Nordfjorden (Vestland)

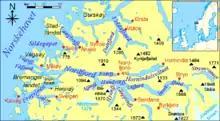
Map of the fjord and surrounding areas

The long fjord stretches from Husevågøy island in Kinn Municipality to the village of Loen in Stryn Municipality. The fjord starts as runoff from the Jostedalsbreen, Europe's largest mainland glacier, in the east and it flows west, emptying into the ocean just south of the Stadlandet peninsula. The mouth of the fjord lies between the large islands of Vågsøy and Bremangerlandet (with the smaller island of Husevågøy lying in the middle of the mouth).